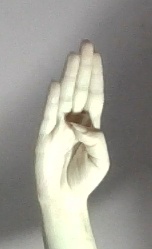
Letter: kaaf